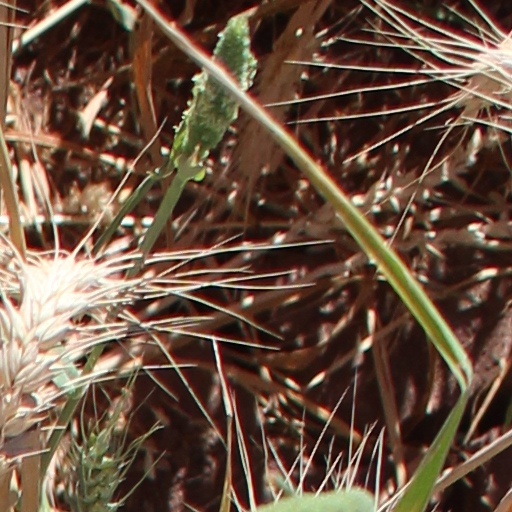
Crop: wheat